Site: brandenburg
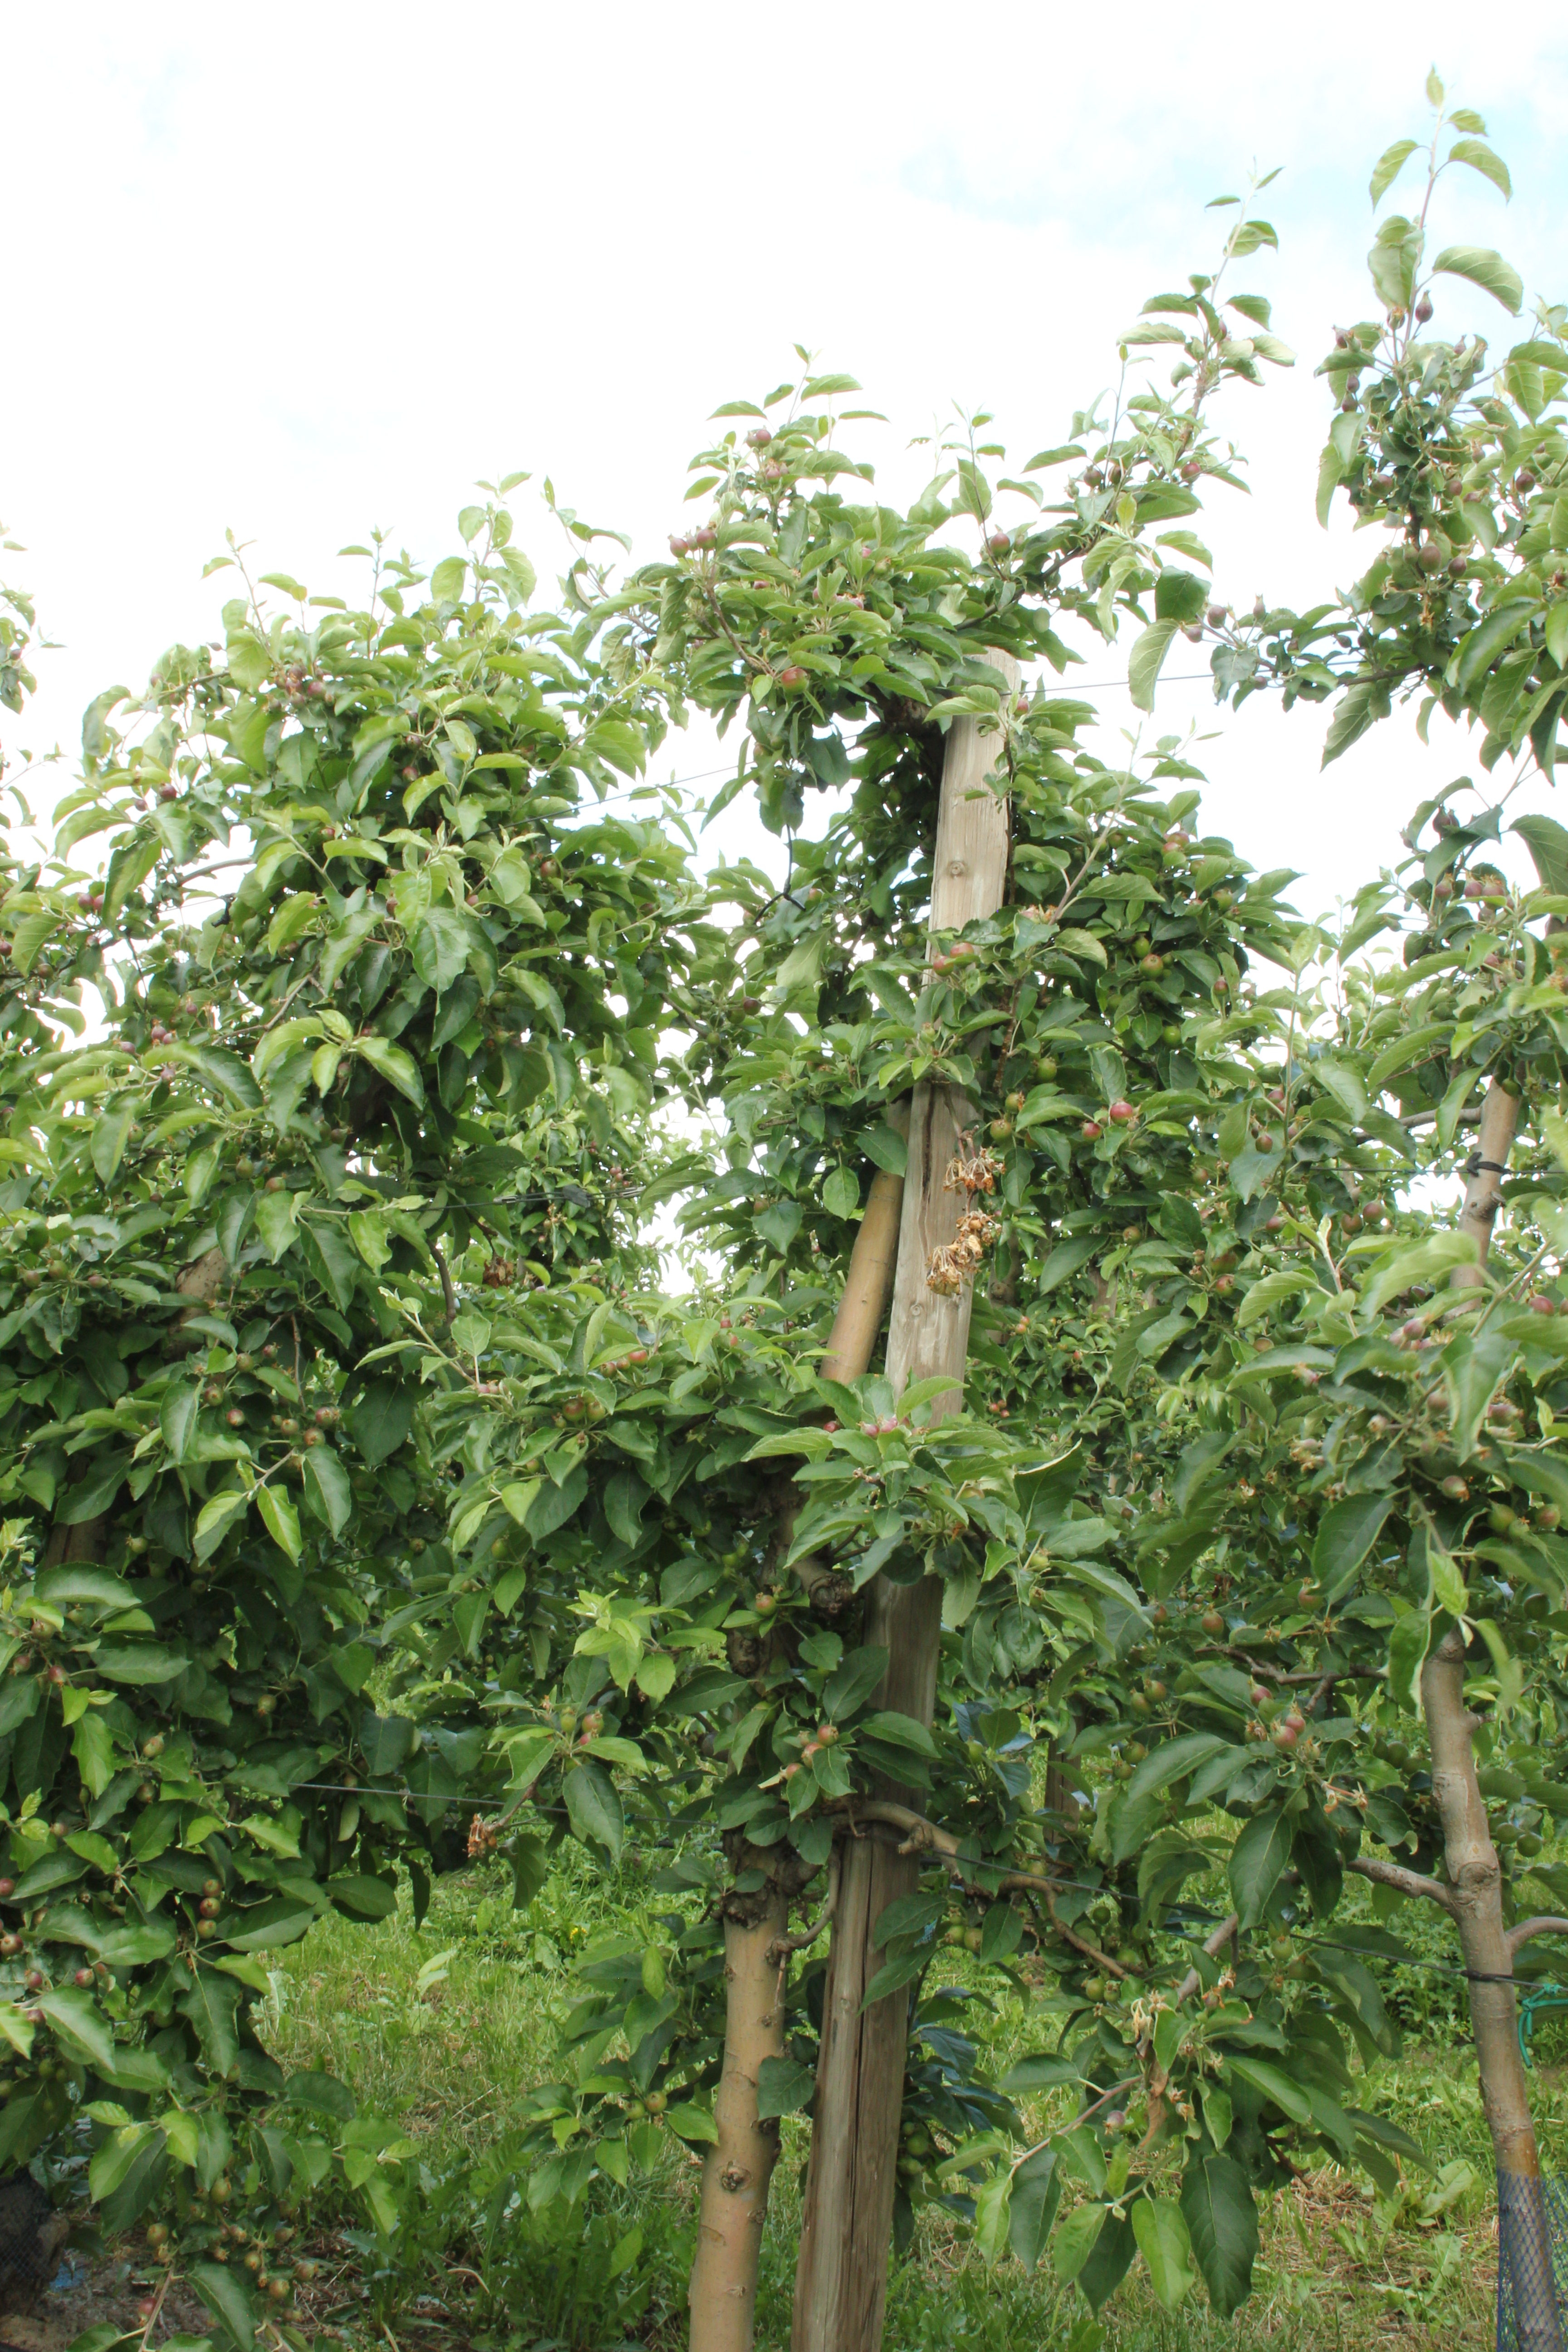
Growth stage (BBCH 72): Development of fruit